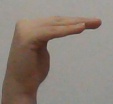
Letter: haa